Isaac Odamtten

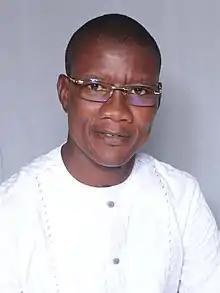

Isaac Ashai Odamtten (born 13 May 1972) is a Ghanaian politician who is a member of the National Democratic Congress. He is the member of Parliament Elect for the Tema East Constituency. From 2013 to 2017, he served the Mayor and Metropolitan Chief Executive of Tema Metropolitan Area.